Geology of Himachal Pradesh

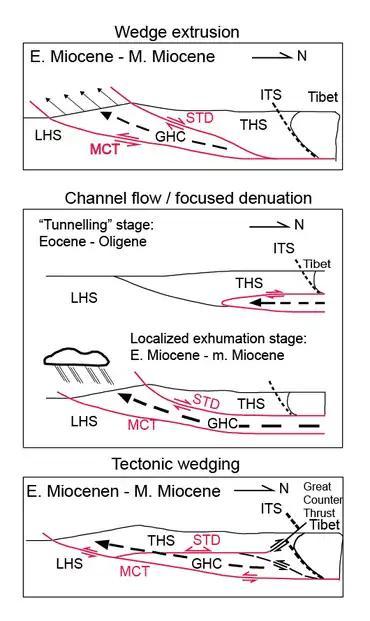

The Greater Himalayan Crystalline complex, also known as the High Himalayan Crystalline Sequence, is composed of high-grade metamorphic rocks aged between Paleoproterozoic and Ordovician. Over the 4.5–8 km thick layer, paragneiss, schist and orthogneiss are observed. Leucogranites are found to be concentrated at the uppermost part of this unit. Metamorphic grade of rocks increases upsection, with staurolite, kyanite, sillimanite and migmatite zones superimposed gradually. The crystalline complex had experienced peak metamorphic condition of 750 °C, 8kbar at around 23Ma.